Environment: real
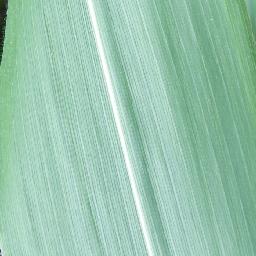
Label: healthy